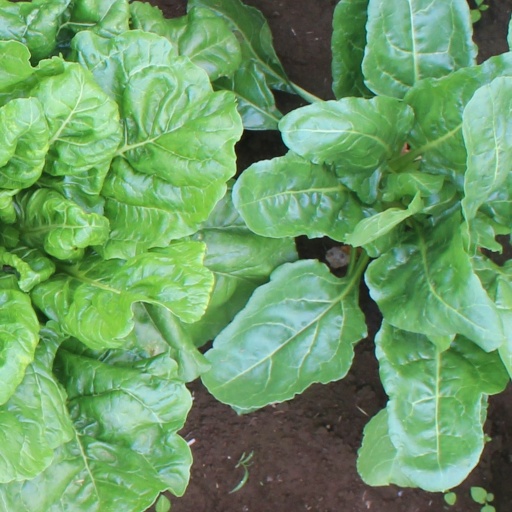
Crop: sugar beet